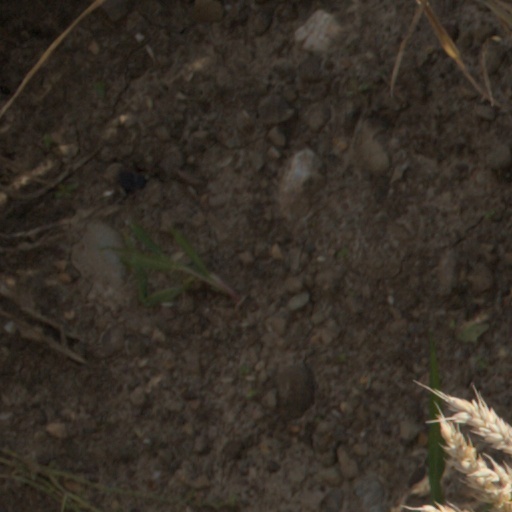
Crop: wheat